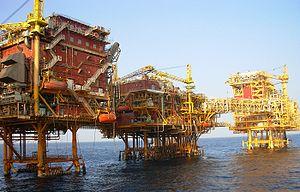
Selon les données du FMI, l'Inde était en 2015 la neuvième puissance économique mondiale en dollars courants avec un produit intérieur brut de 2 183 Mds de $, mais il était de 8728 Mds en parité de pouvoir d'achat, soit le 3ᵉ rang mondial après les États-Unis et la Chine, représentant 7,1 % du PIB mondial contre 3 % au début des réformes économiques en 1980. Mais c'est encore un pays où la pauvreté reste très importante puisque son PIB par habitant en pouvoir d'achat était de 6 640 $ en 2015 contre 15 180 $ pour la Chine et 57 765 $ pour les États-Unis. Son taux de croissance a toutefois dépassé historiquement en 2015 celui de la Chine avec +7,4 % contre 6,9 % pour sa rivale asiatique.
Le secteur de l'énergie en Inde figure parmi les grands, l'Inde étant le deuxième pays du monde par sa population : 1 339 millions d'habitants en 2017. L'Inde se classe au troisième rang mondial pour la consommation d'énergie après les États-Unis et la Chine. Cependant, sa consommation par habitant est encore très faible : 0,66 tep, soit le tiers de la moyenne mondiale et 10 fois moins que celle des États-Unis.